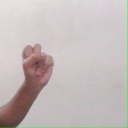
अक्षर: स